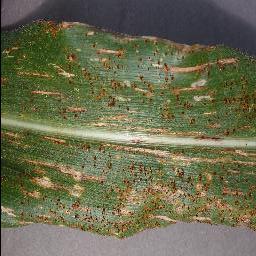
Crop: corn
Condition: (maize)_cercospora_spot_gray_spot